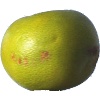
Label: Pomelo Sweetie 1